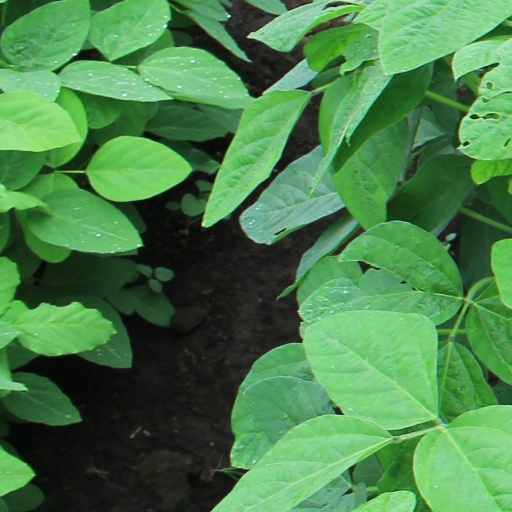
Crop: soybean